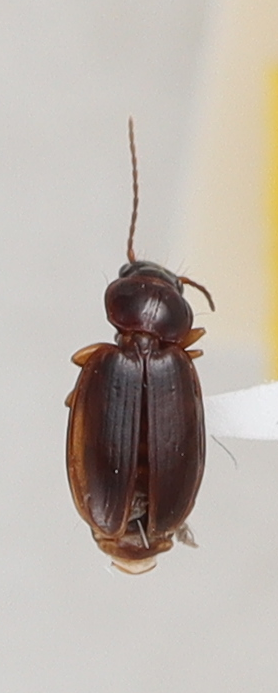
Scientific name: Trechus obtusus
Plot: 2
Trap: S
Collected: 20190717